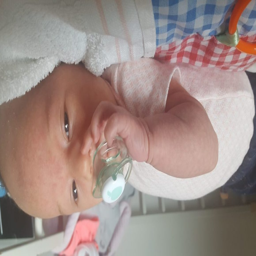
let 's see the world through the eyes of a baby